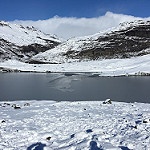
Label: glacier